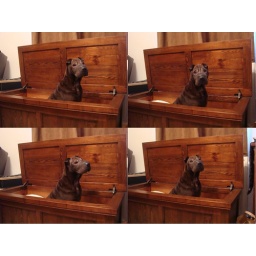
But he thoroughly enjoyed sitting in there piloting his ship